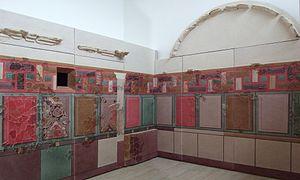
Musée de Calatayud - Cubiculum romain, 50 av. J.-C. - Bílbilis, Insula I, Domus 2
Calatayud est une commune espagnole de la province de Saragosse dans la communauté autonome d'Aragon, chef-lieu du comarque Comunidad de Calatayud.
Augusta Bilbilis était une cité celtibère et romaine dans la province de Tarraconaise. La cité était située sur la colline de Bámbola au bord de la rivière Jalón, aujourd'hui près Calatayud dans la province de Saragosse.